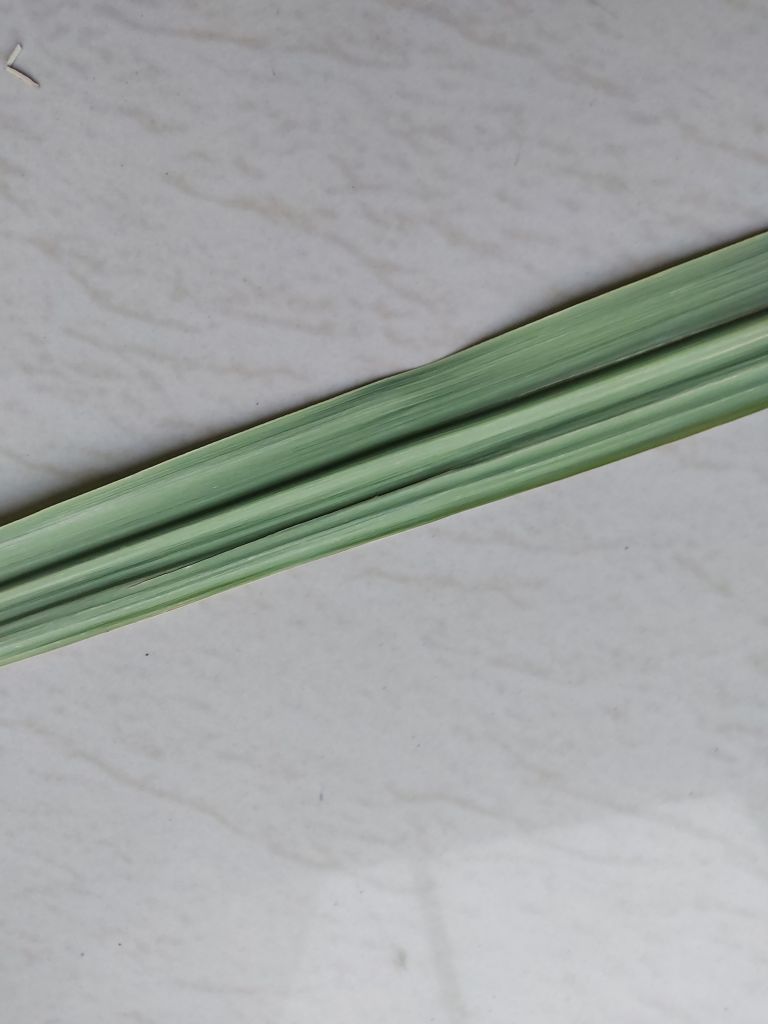
Label: Viral Disease